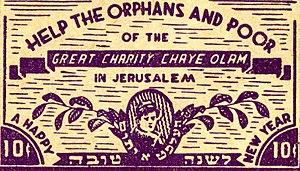
Le mot vignette comporte trois significations principales :
La charité désigne, selon la théologie chrétienne, l'amour de l'homme pour Dieu pour lui-même et l'amour du prochain comme créature de Dieu. La charité est en outre définie comme l'une des trois vertus théologales du christianisme. Dans le judaïsme, elle est synonyme de justice.